Starrcade '93: 10th Anniversary

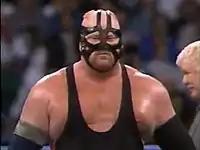
Big Van Vader, the WCW World Heavyweight Champion, before his match at Starrcade

The first match was between Pretty Wonderful (Paul Orndorff and Paul Roma) (accompanied by The Assassin) and the team of 2 Cold Scorpio and Marcus Bagwell. The match started with Scorpio and Bagwell having the advantage, and targeting the left arm of Orndorff and Roma. Pretty Wonderful dominated Bagwell after Roma attacked him from behind. After Roma missed a splash, Scorpio and Orndorff tagged in. Scorpio had the advantage, and performed a headscissors takedown. The Assassin then climbed onto the apron, and placed a disc in his mask. As Scorpio attempted another headscissors takedown, The Assassin performed a headbutt to Scorpio, and Orndorff pinned him to win the match.